Benjamin Bates IV

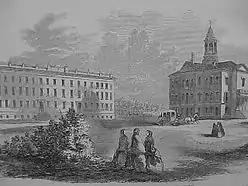

Bates pledged another $100,000 to be paid to the Maine State Seminary after his death, but the economic recession in the 1870s, known as the Panic of 1873, caused Bates's Lewiston assets to be lessened. During this financial crisis, many of his properties lessened in value, and he was forced to refinance. The dependence of Lewiston on Bates caused many citizens to suffer financially in his personal losses. After the stabilization of his properties and business contracts, he began a further expansion into Lewiston's economic environment and regained considerable wealth. He built Bates Mill No. 5, which became his fastest growing mill within years, and provided the city with substantial employment.